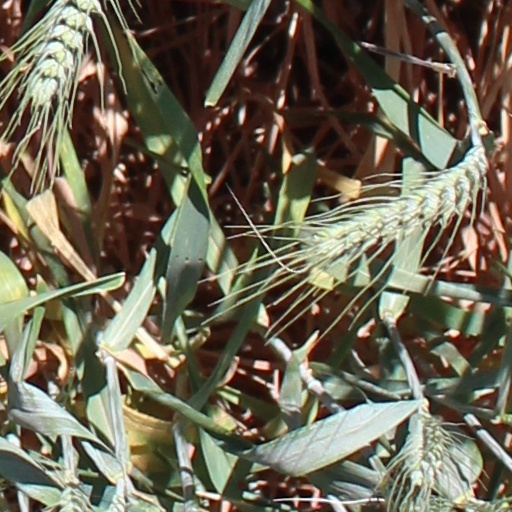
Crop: wheat